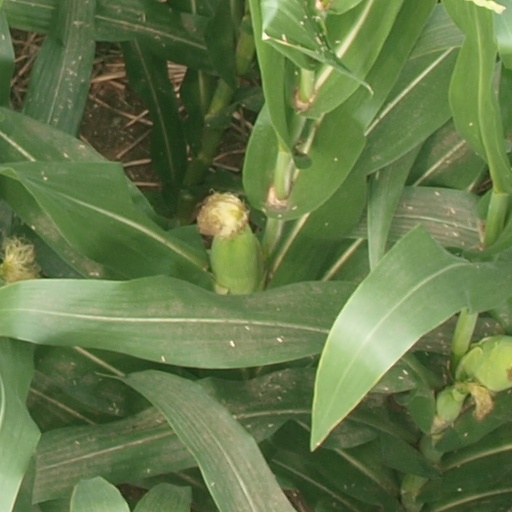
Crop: maize; corn